History of Kent, Ohio

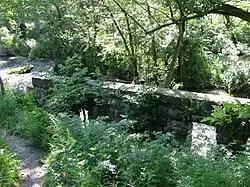
Ruins of the Kent flour mill, which stood 1837-1930s. It was built on the site of the original Haymaker Mill.

Initial growth in the area was slow, but eventually two small villages would develop due to the potential power generated by the Cuyahoga River that could be used in gristmills and manufacturing. Originally, there were two waterfalls in what is today downtown Kent, one of seventeen feet and another of twenty-five feet. The first village, known as Franklin Mills or locally as the "Lower Village," developed mostly around the original Haymaker property. In 1811 Jacob Reed purchased the Haymaker mill and the settlement was known briefly as Reedsburg until Reed sold the mill in 1817 and the name of Franklin Mills was restored. In 1818 Joshua Woodard arrived in the area and began constructing buildings just north of the village forming the "Upper Village" that would come to be known as Carthage. The two villages would become rivals for a time due to their close proximity to one another and the competing taverns which operated in them: the Woodard Tavern in Carthage and the Lincoln Tavern in Franklin Mills. By the time the Pennsylvania and Ohio Canal opened in 1840 and the construction of what is today downtown Kent was completed, the rivalry had effectively ended as did the distinction between the two villages. Today, the site of Carthage is a residential and commercial area on Kent's near west side and is found in the name of the side street Carthage Avenue in the same area.